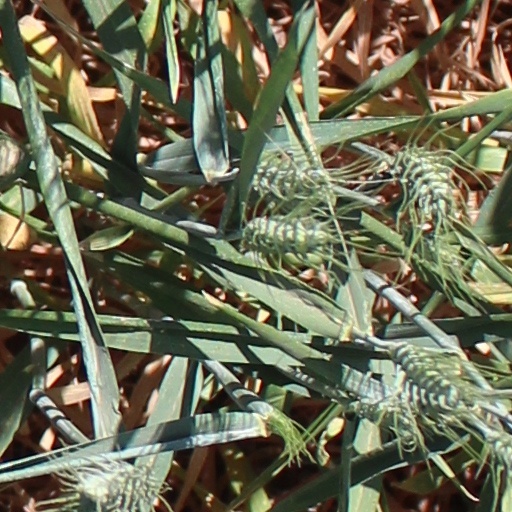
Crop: wheat